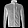
Label: Coat